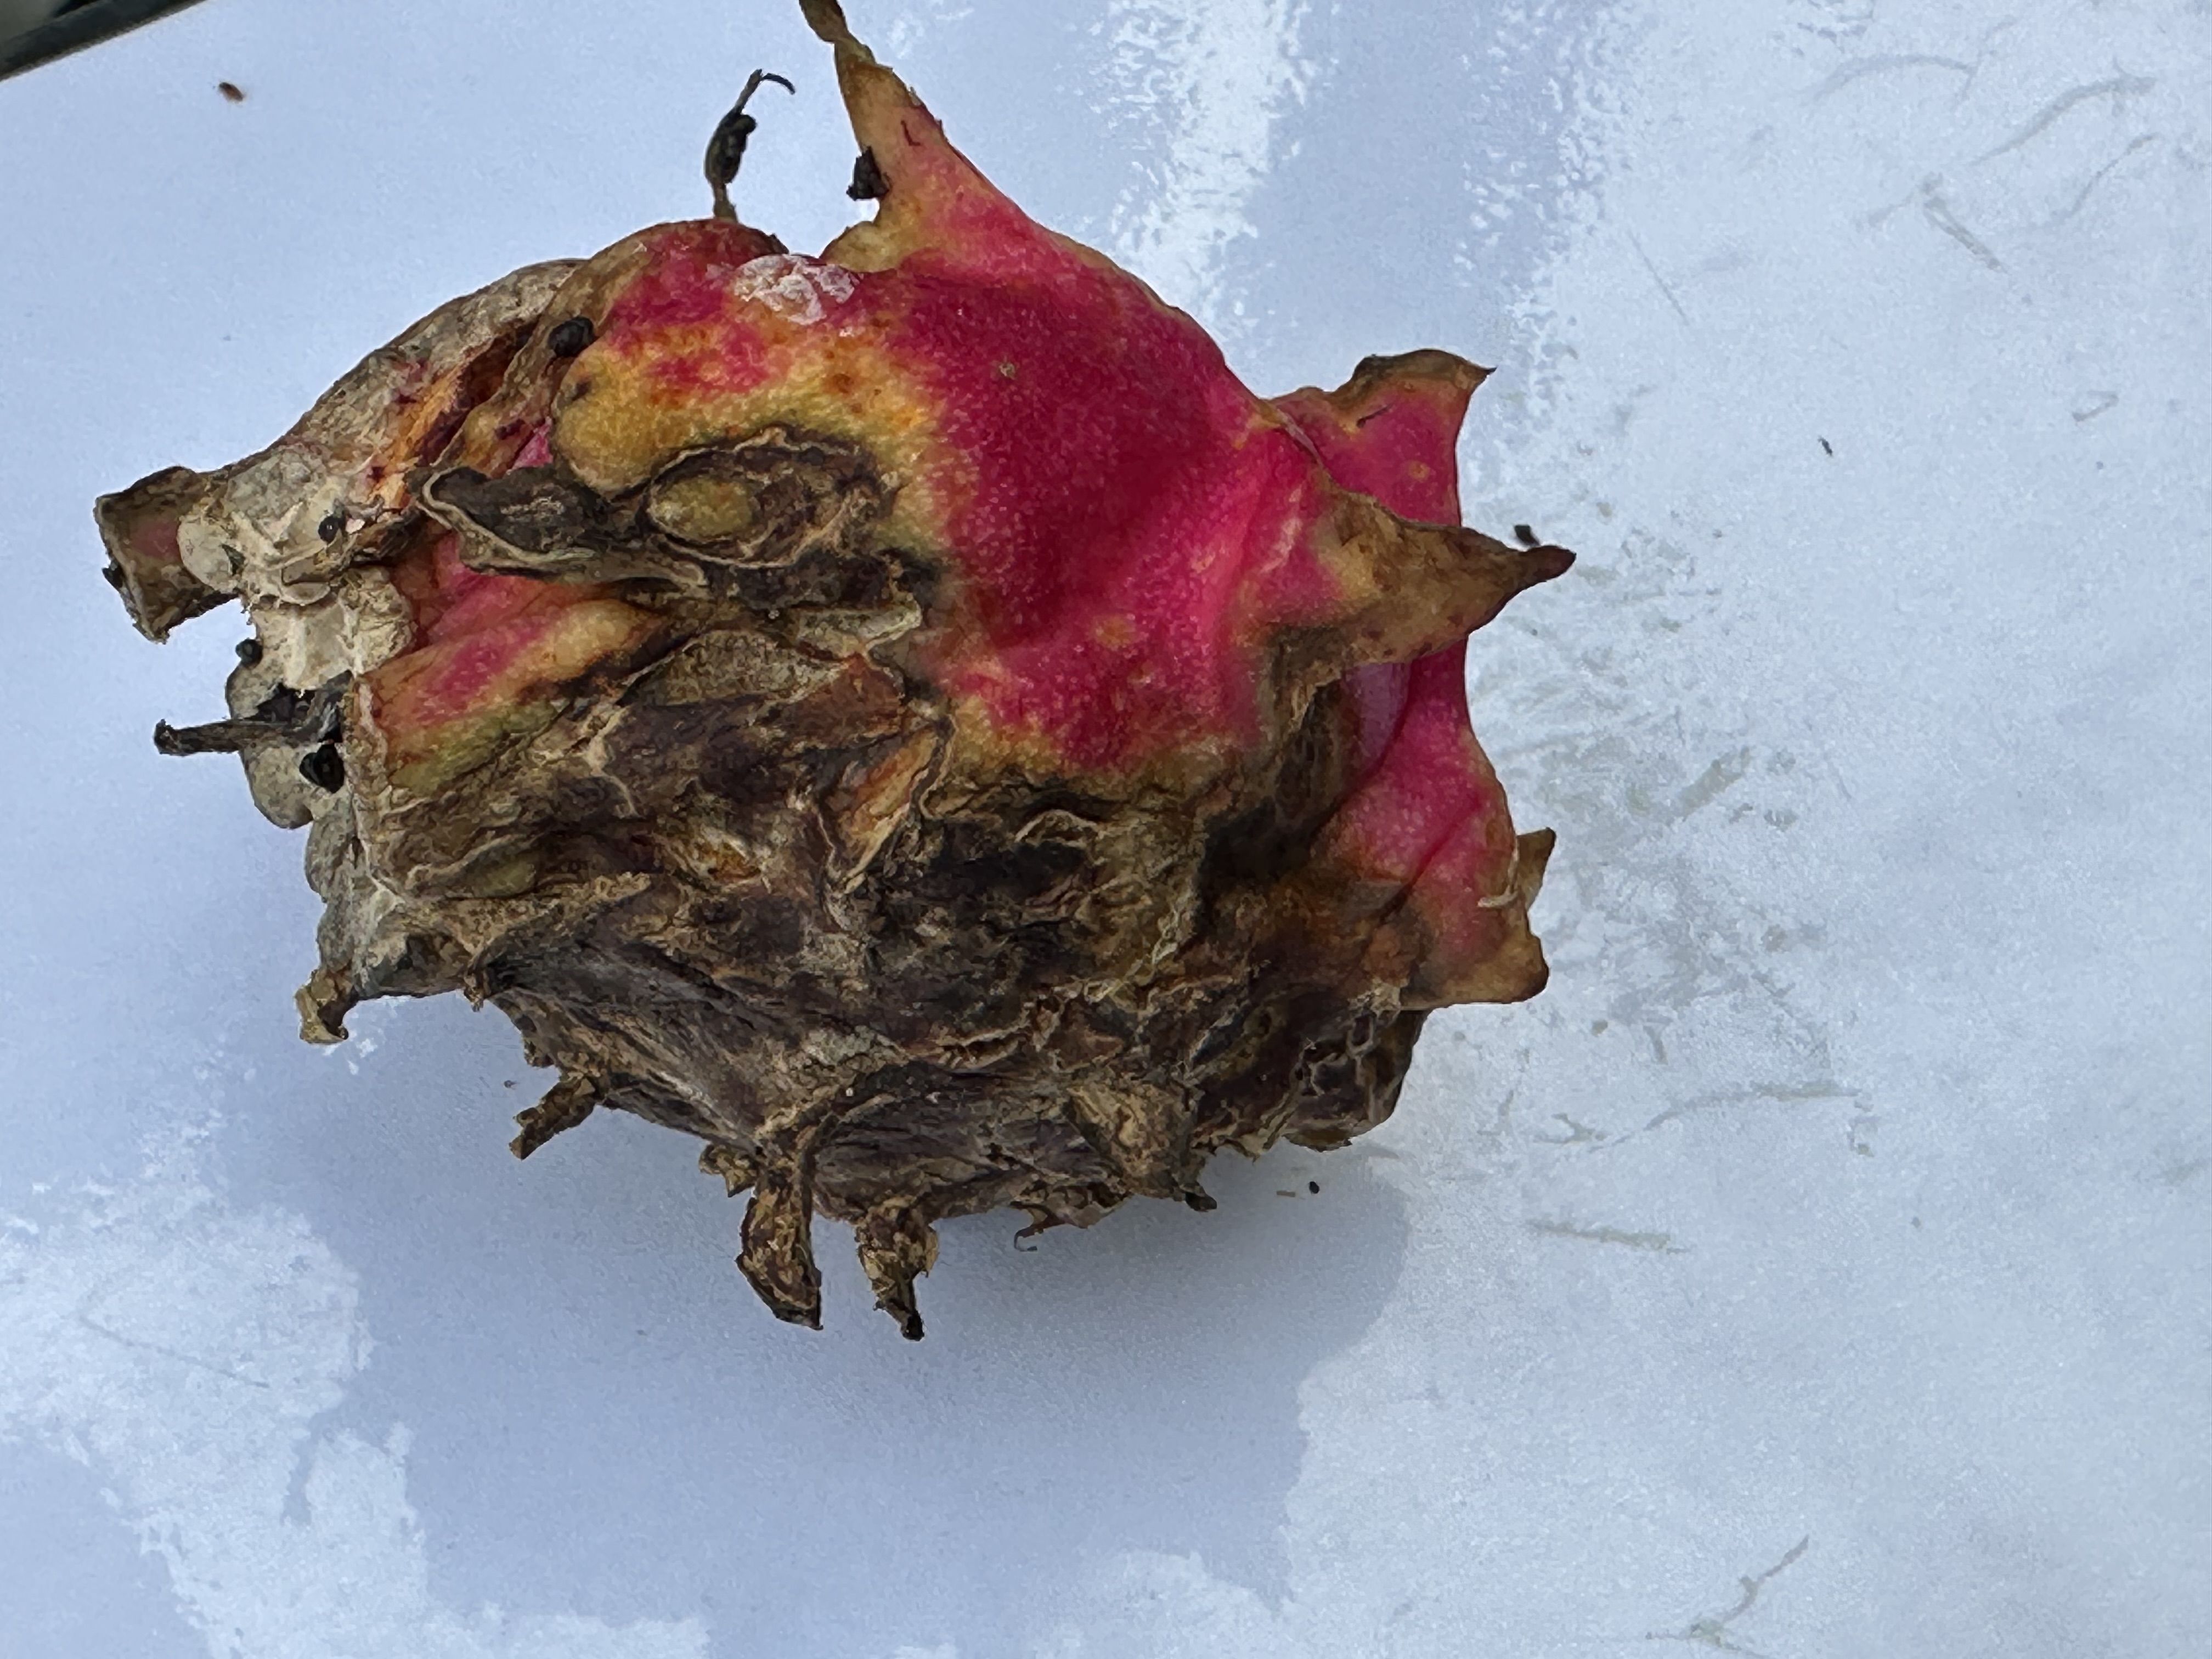
Label: Bad fruit